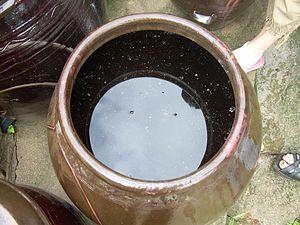
La sauce de soja ou sauce soja est une sauce d'origine chinoise, produite par fermentation de protéines végétales. Elle est traditionnellement fabriquée à partir de graines de soja en Chine et en Corée et à partir d'un mélange de soja et blé au Japon. Elle résulte de la libération d'enzymes par une moisissure, hydrolysant les ingrédients suivie d'une fermentation provoquée par des bactéries lactiques et des levures.